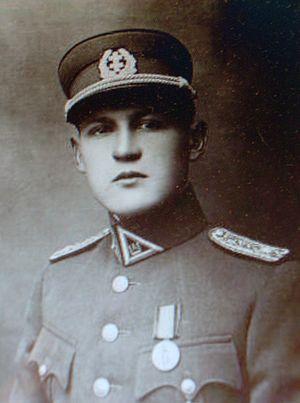
Cet article présente une liste des présidents de la République de Lituanie.